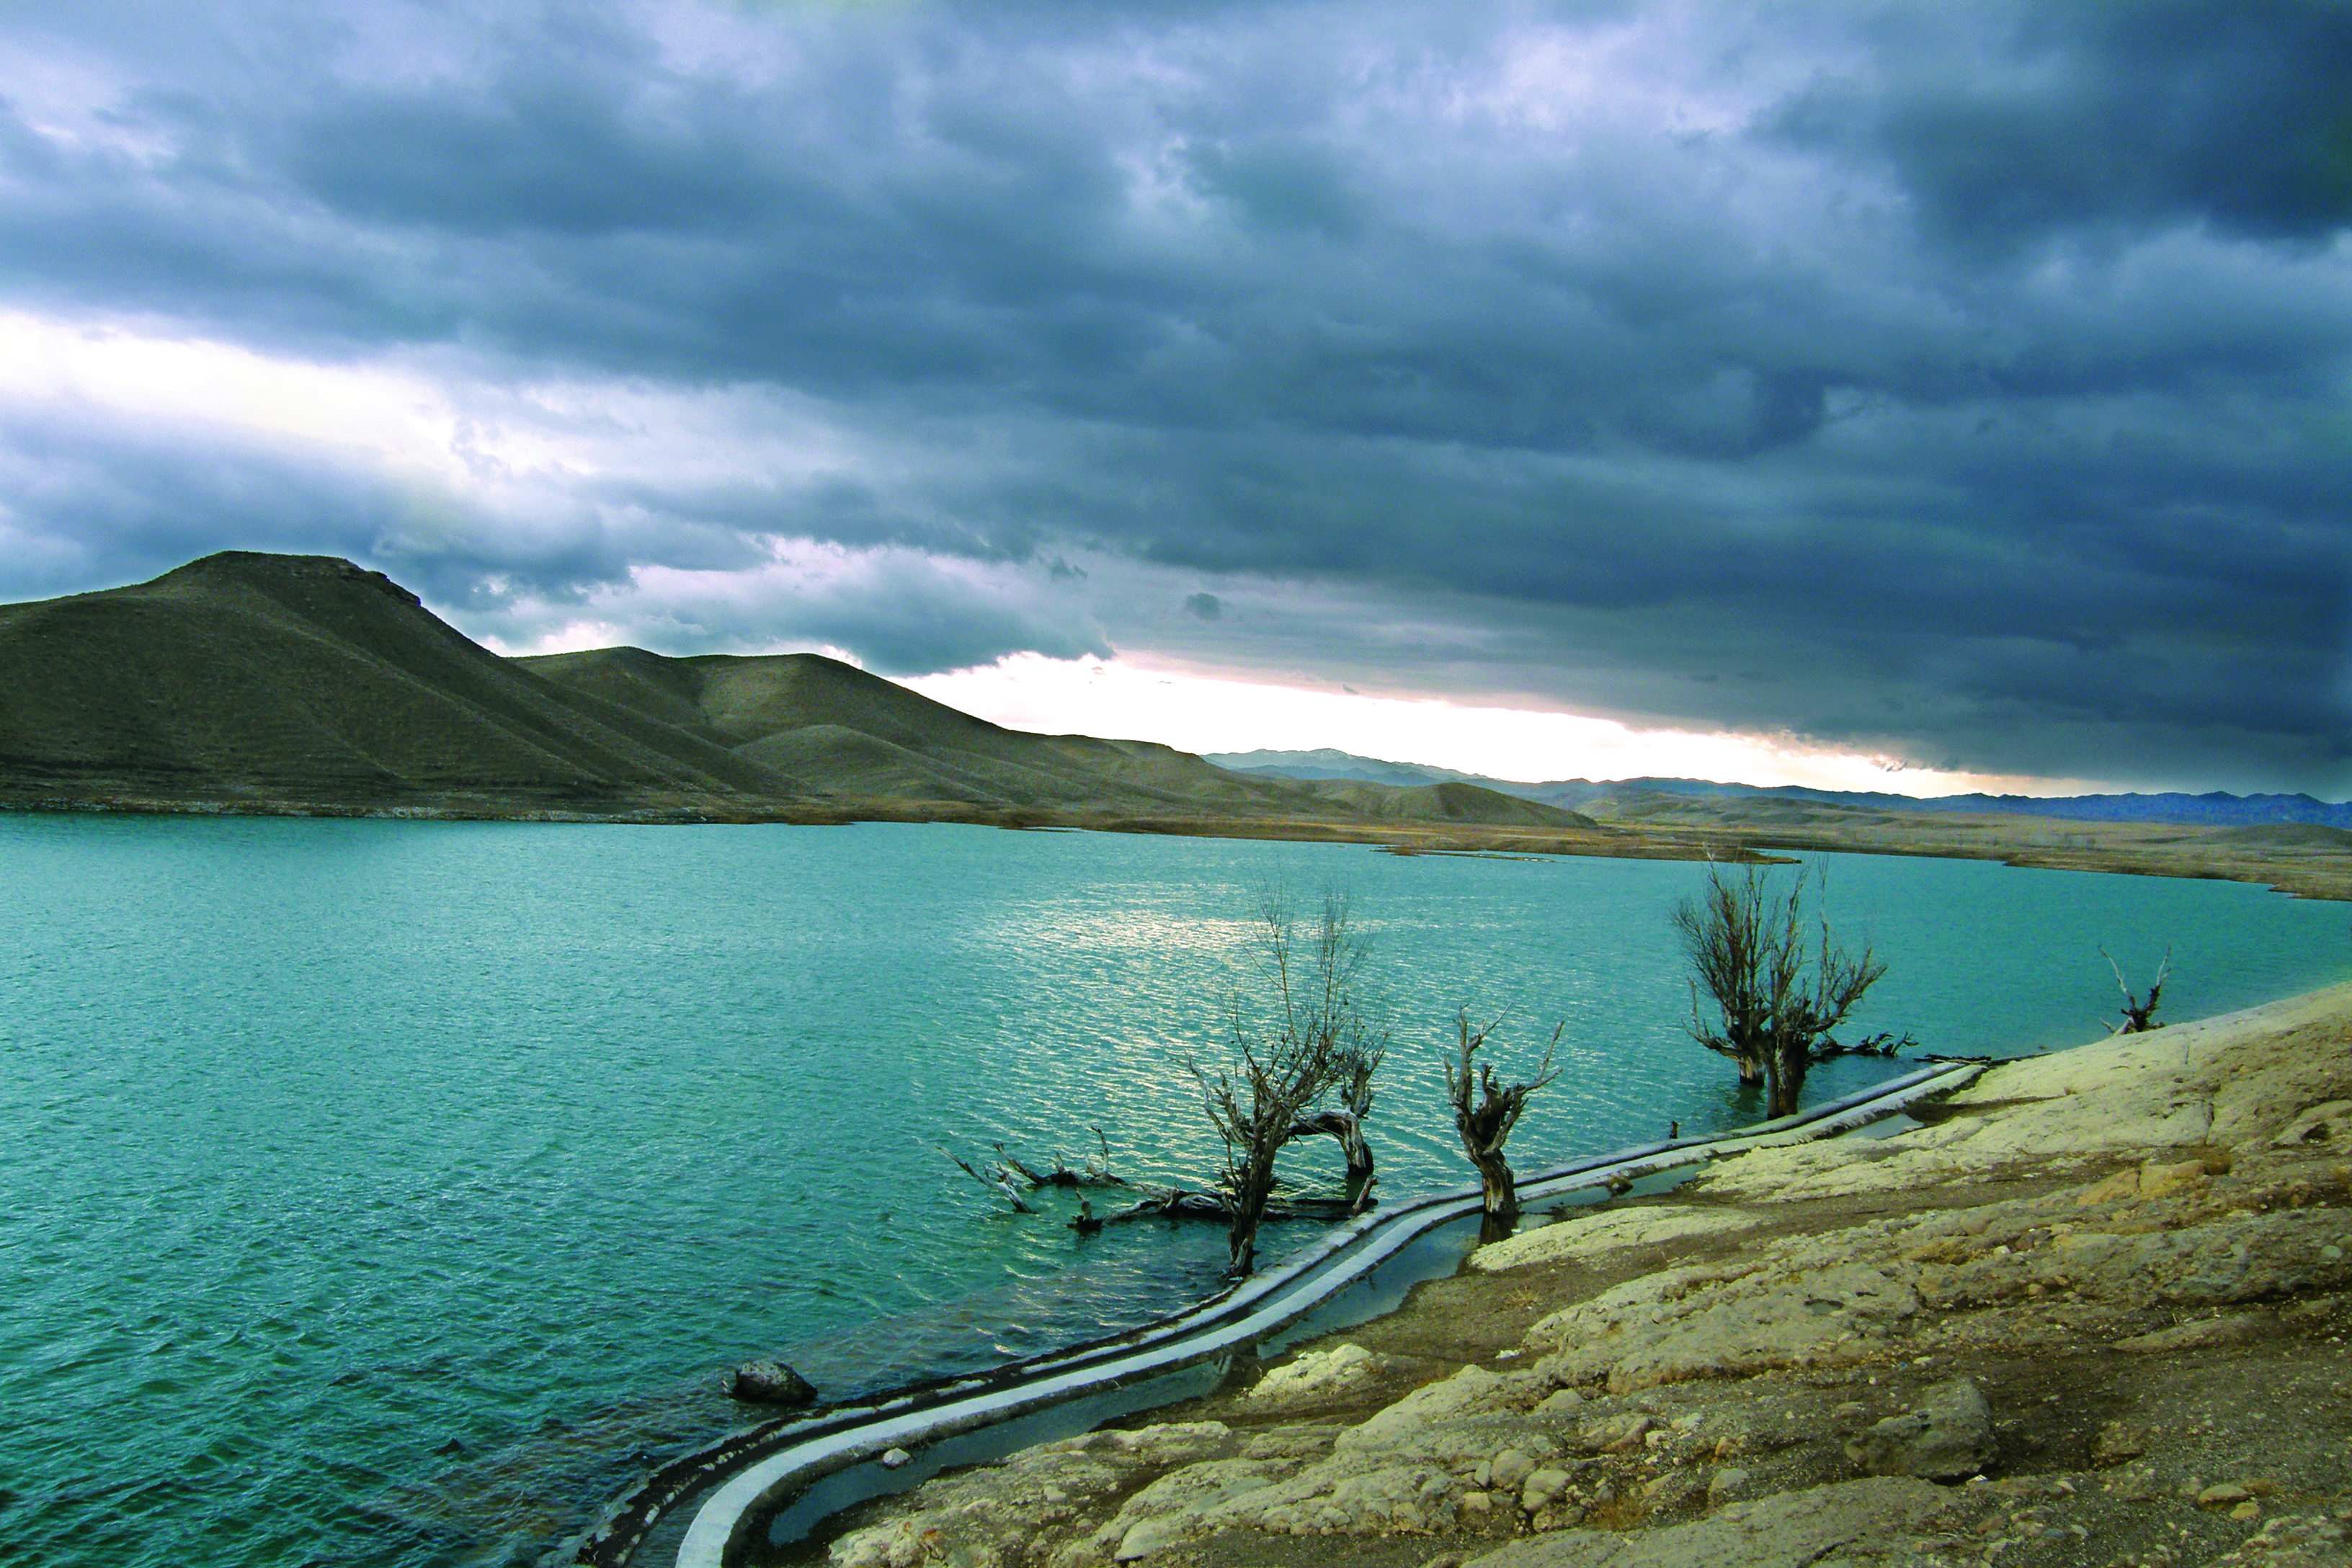
iran, winter, sky, water, cloud, highland, reservoir, lake, loch, mountain, water resources, sea, landscape, tree, hill, bay, inlet, coast, lake district, crater lake, mount scenery